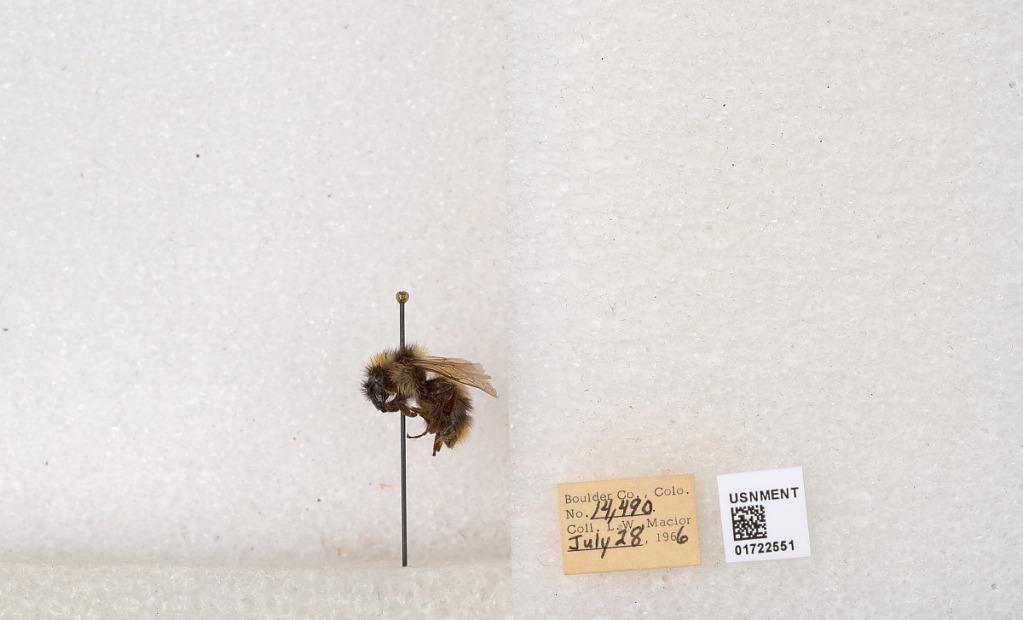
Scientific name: Bombus kirbyellus
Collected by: L. Macior
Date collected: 1966-7-28
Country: United States
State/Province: Colorado
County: Boulder
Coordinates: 40.0925, -105.358